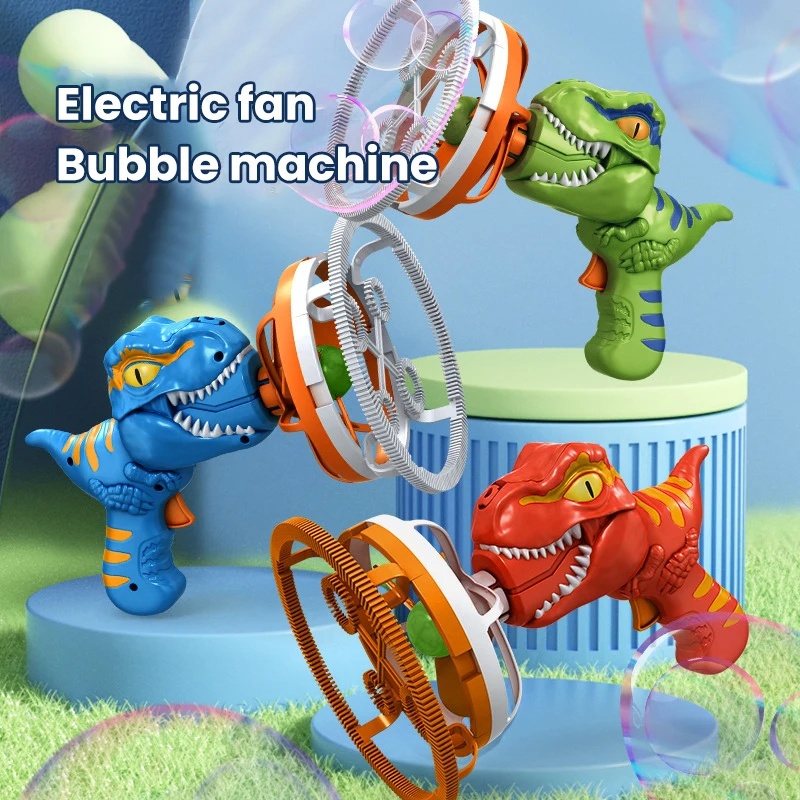
3-in-1 Dinosaur Bubble Machine for Kids – Handheld Fan & Cartoon Bubble Blowing Toy
Surprise your little one with the ultimate summer toy – the 3-in-1 Dinosaur Bubble Machine! Combining the fun of bubble play, the charm of a cartoon dinosaur, and the practicality of a handheld fan, this multifunctional toy is perfect for keeping kids entertained and cool during sunny days. Designed with a colourful, eye-catching dinosaur shape, this toy encourages active play and keeps children away from screens. It's safe, easy to use, and ideal for outdoor adventures, parties, park days, or everyday fun at home. With the removable bubble head, kids can instantly switch from bubble-blowing mode to fan mode, making this a clever companion for hot weather play. Plus, its battery-powered operation eliminates the need for manual blowing, reducing mess and risk. Key Features: Cute dinosaur design – perfect for young children Electric bubble blowing with bubble-in-bubble effect for extra excitement ️ Detachable fan – use as a handheld cooling fan on hot days Battery-powered – one-button operation, no mouth blowing required Supports safe, active outdoor play and sensory development Ideal gift for birthdays, parties, or summer holiday fun Specifications: Material: ABS plastic (non-toxic, child-safe) Function: Electric bubble blowing + handheld fan + dinosaur toy Colours Available: Red, Blue, Green Power Supply: Battery-operated (batteries not included) Recommended Age: 3+ years Design Feature: Double-layer bubble-in-bubble structure for added fun Package Includes: 1 x Dinosaur Bubble Machine Toy Why choose one toy when you can have three? Let your child enjoy magical bubbles, stay cool, and play creatively – all with one fun-packed dinosaur friend.
Brand: CJ
Category: Toys & Games > Toys > Activity Toys > Bubble Blowing Toys > Bubble Machines